Kelenföld

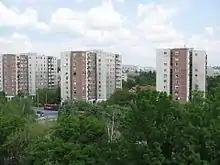
Tower blocks in Kelenföld housing estate (built at the end of the 1960s)

Kelenföld is a neighborhood in Budapest, Hungary. It belongs to Újbuda, and located in the southern part of Buda. The large Kelenföld housing estate was built between 1967 and 1983 from pre-fabricated concrete blocks. The older streets around Bocskai út were mainly built in the first half of the 20th century. The Kelenföld railway station is an important transport hub of Buda, especially since 2014, when it gained convenient access to the city center thanks to the newly opened Metro Line M4. Kelenföld Power Station, the largest electrical generation plant in the world after its construction in 1912, is now a tourist attraction and has received coverage in the English-speaking world in recent years thanks in part to its Art Deco control room.